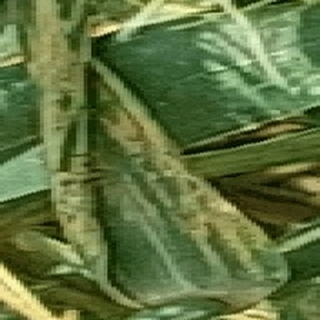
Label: wheat_yellow_rust